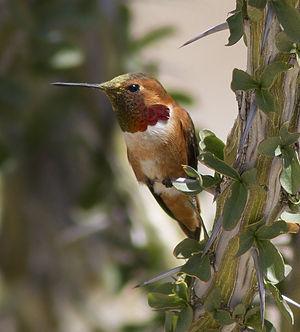
Le Colibri d'Allen est une espèce d'oiseau de la famille des Trochilidae.